List of festivals in Nigeria

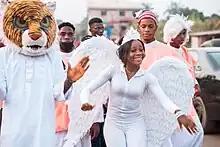
2021 Parade

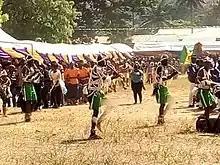
Sights of the Afan National Festival, 2020 edition: Afizere (Jarawa) dancers from Toro LGA, Bauchi State.

The Afan National Festival is annually held in the town of Kagoro in the southern part of Kaduna State, Nigeria on 1 January at the Chief of Kagoro's palace field with many cultural displays by troops from within the township, its vicinity and across the Middle Belt of the country. It is said to have been active for over 400 years. The festival is always held as a celebration of the bravery and gallantry of a hunter named Katagwan who was said to be known for his great hunting skills and exploits.